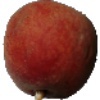
Label: Peach 1